CP/M

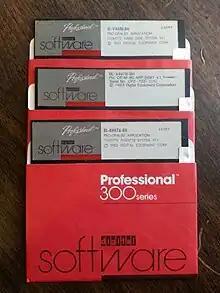
DEC PRO-CP/M-80 floppy-disk distribution for the Z80-A co-processor in a DEC Professional 3xx series

The first version in the 16-bit family was CP/M-86 for the Intel 8086 in November 1981. Kathryn Strutynski was the project manager for the evolving CP/M-86 line of operating systems. At this point, the original 8-bit CP/M became known by the retronym "CP/M-80" to avoid confusion.